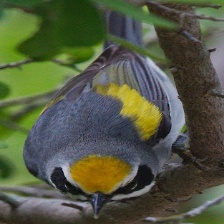
Species: GOLD WING WARBLER
Scientific name: VERMIVORA CHRYSOPTERA